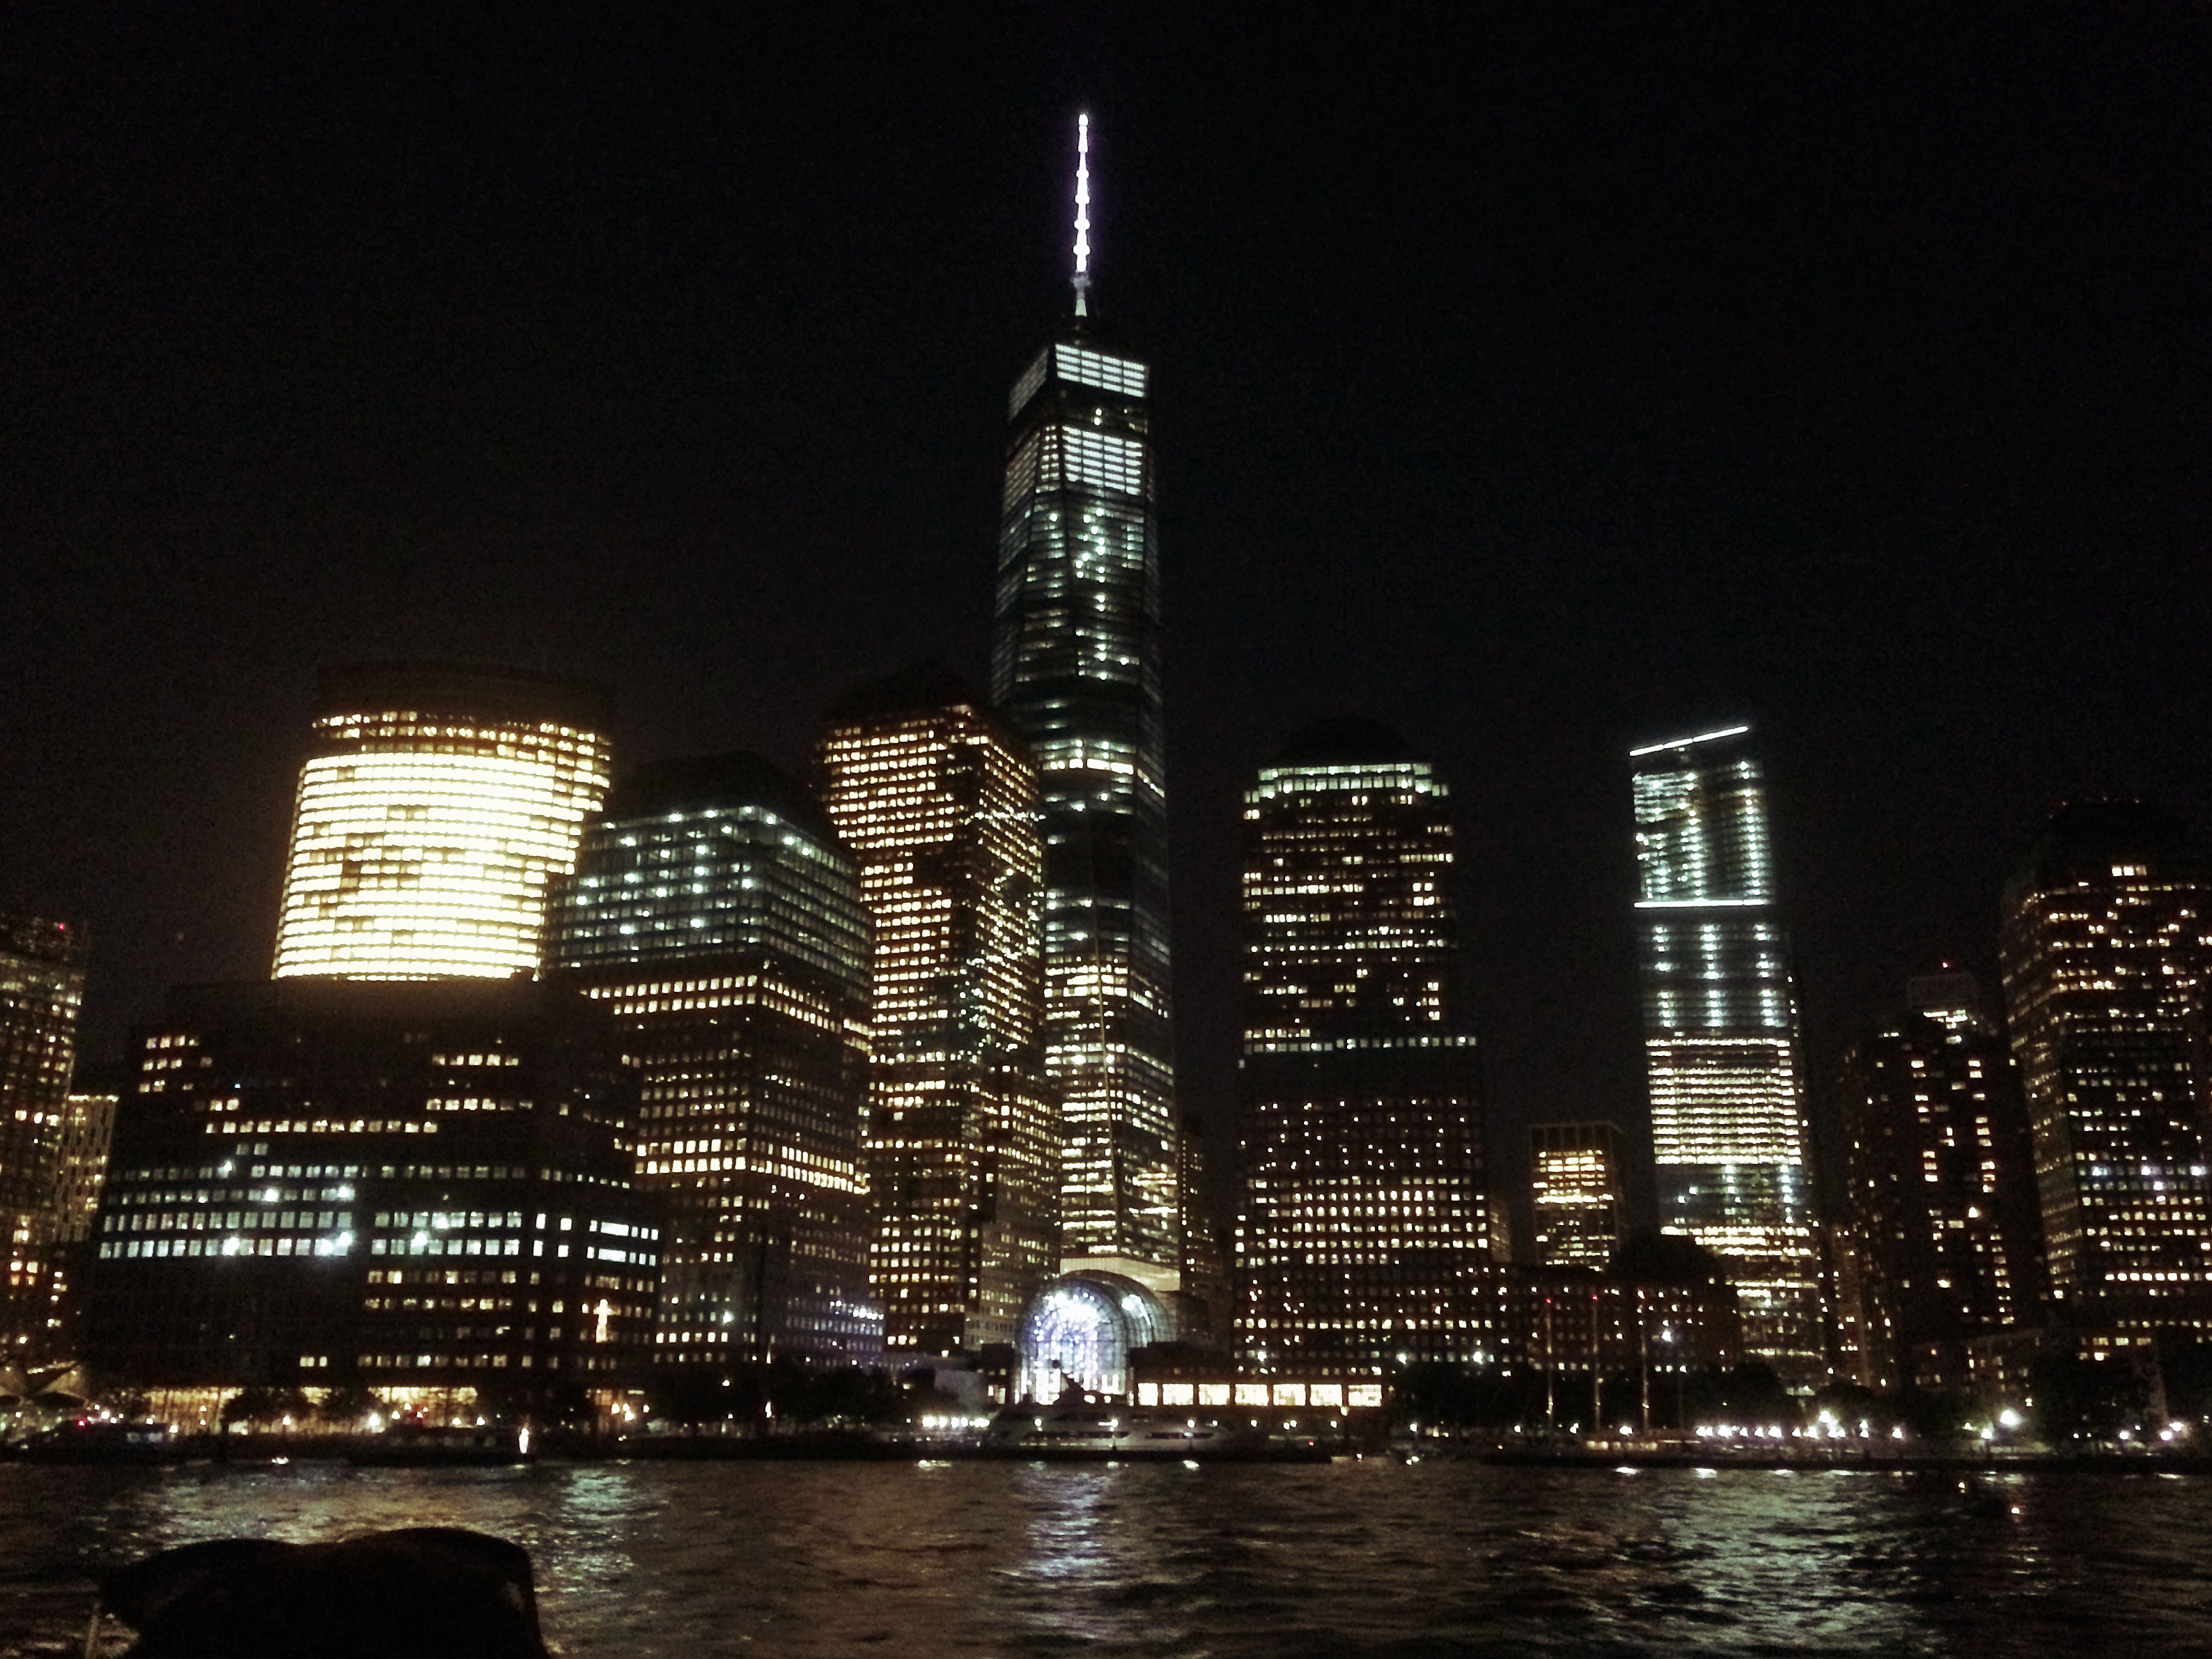
light, boat, skyline, night, city, skyscraper, river, cityscape, downtown, dusk, evening, reflection, tower, nyc, usa, landmark, darkness, freedom, tower block, world, one, new, trade, centre, york, metropolis, urban area, human settlement, metropolitan area